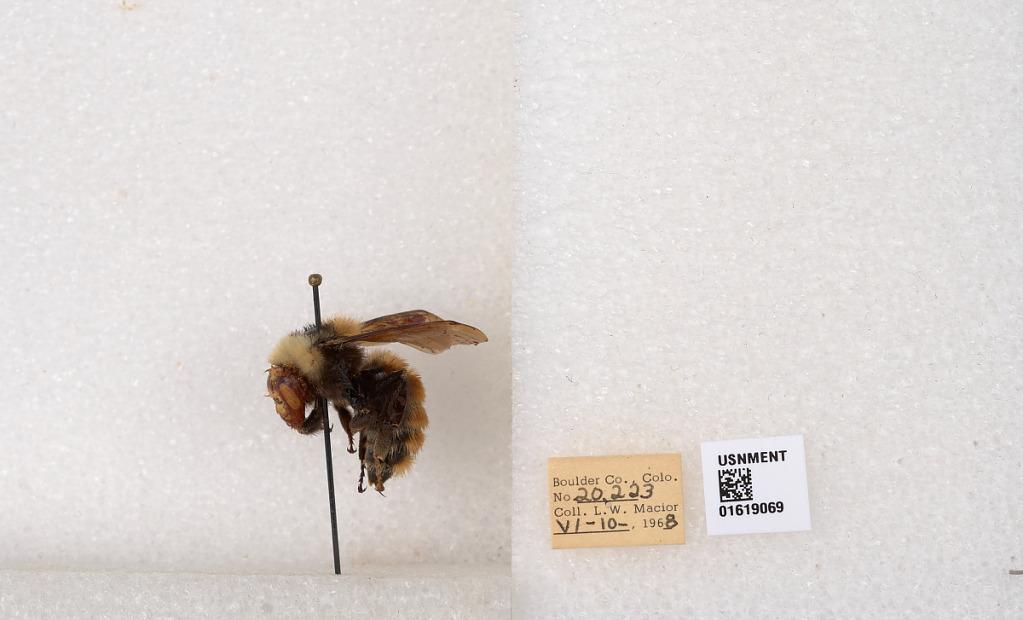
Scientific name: Bombus appositus Cresson
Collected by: L. Macior
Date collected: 1968-6-10
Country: United States
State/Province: Colorado
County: Boulder
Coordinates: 40.0925, -105.358